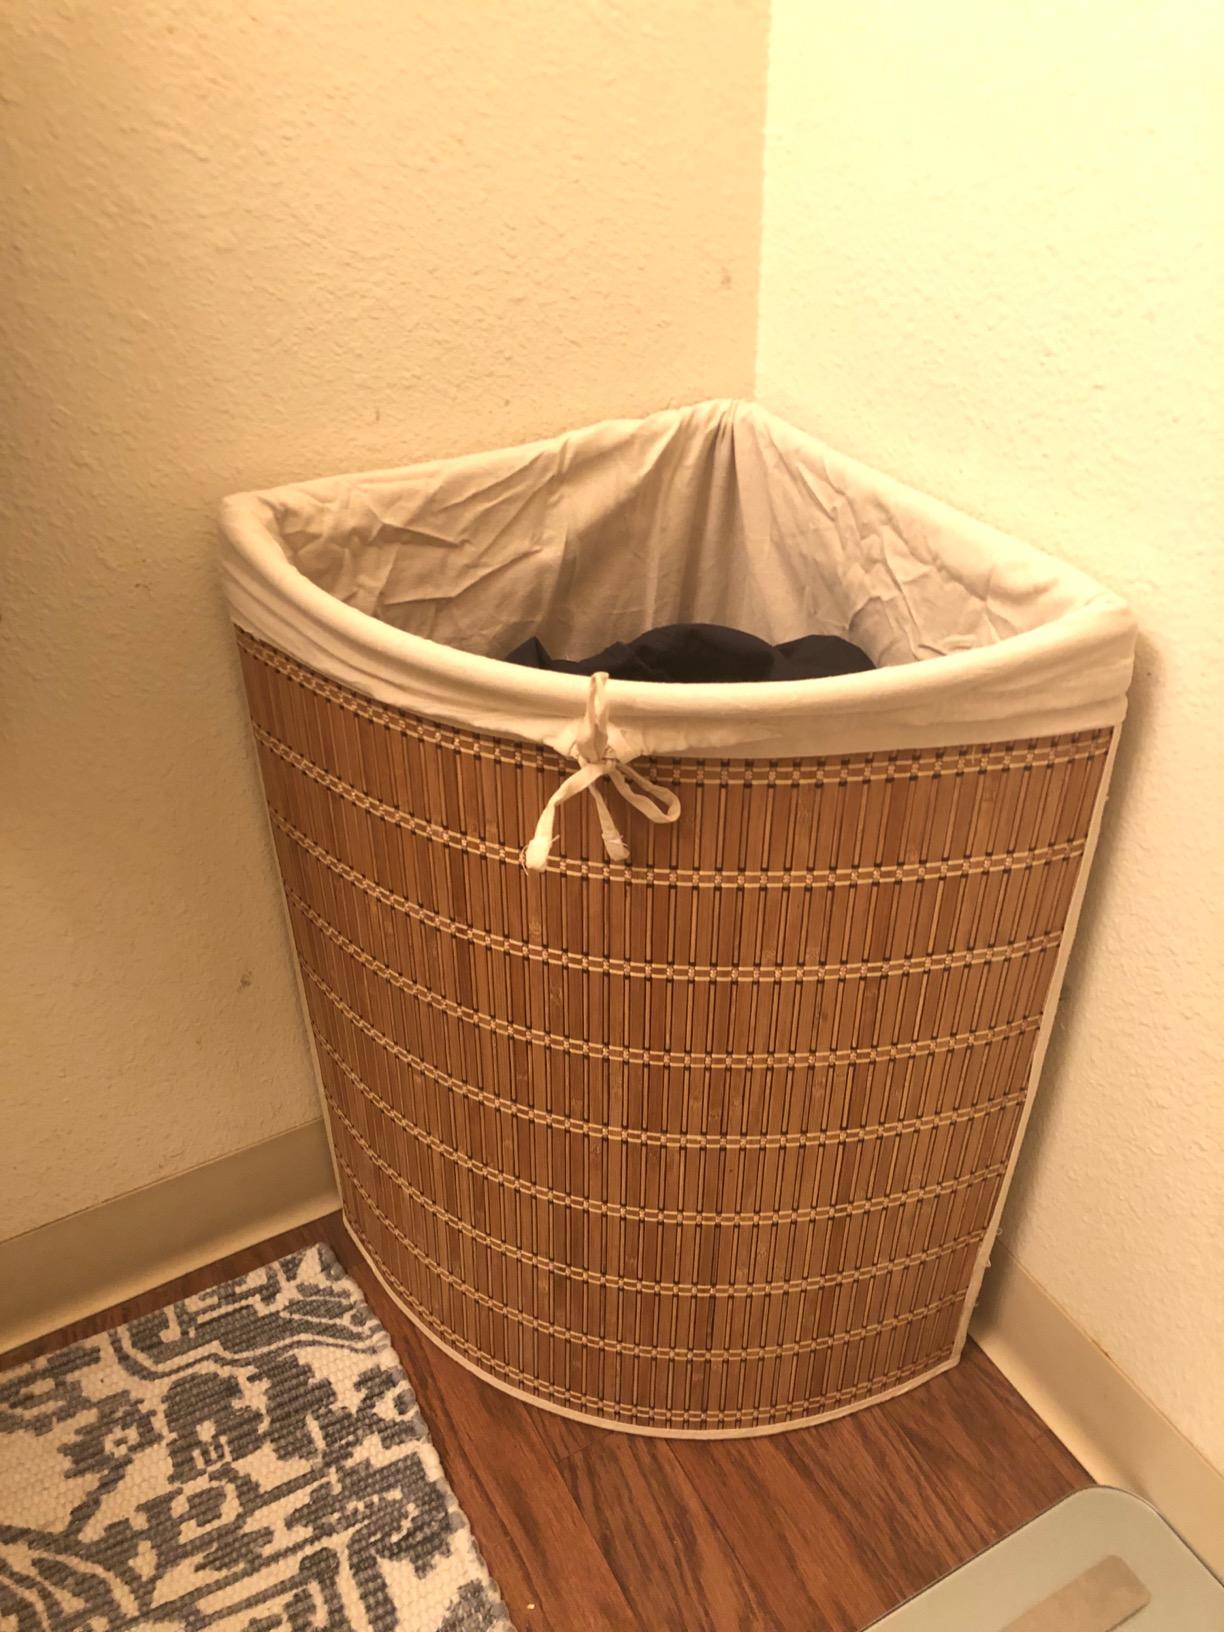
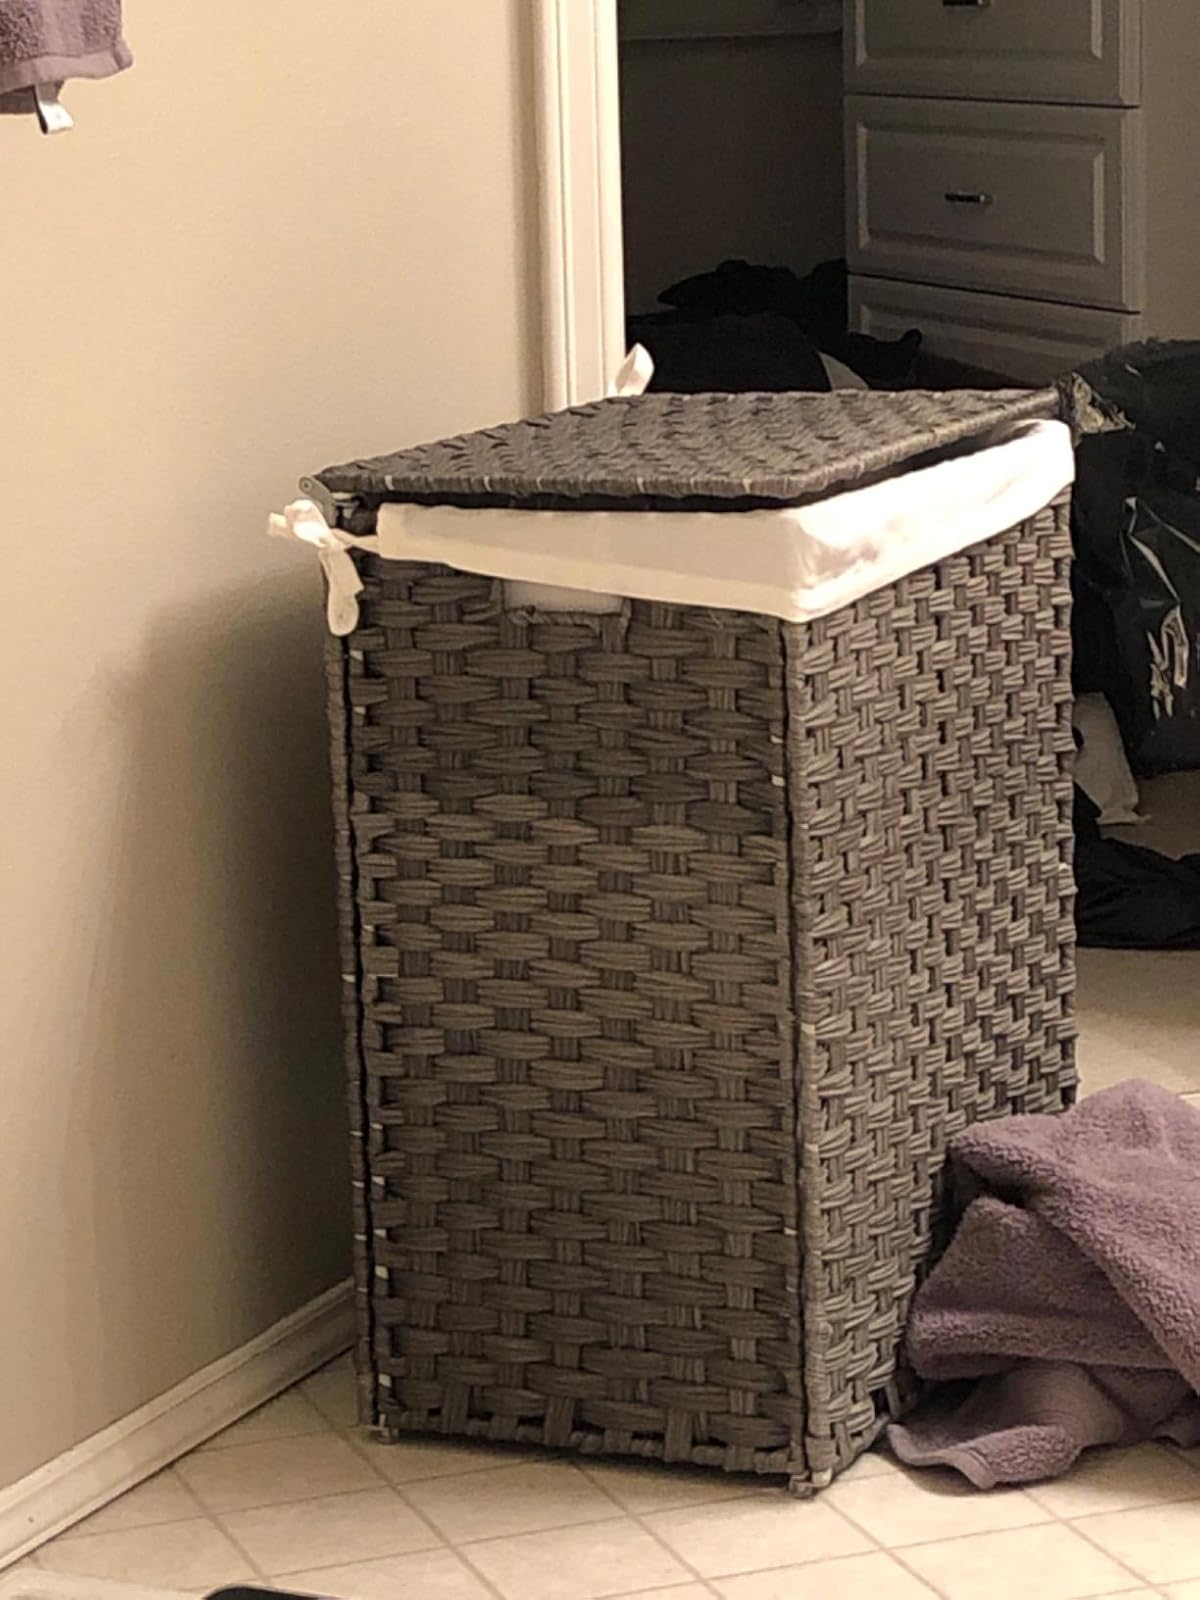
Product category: items_hamper
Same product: no